Volodymyr Rybak (politician, born 1946)

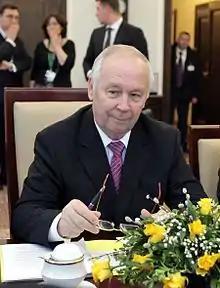
Rybak in 2013

Volodymyr Vasylyovych Rybak (born 3 October 1946) is a Ukrainian politician. He was the Chairman of the Verkhovna Rada from 13 December 2012 to 22 February 2014. Volodymyr Rybak is also the original leader of the predecessor of the Party of Regions, the Party of Regional Revival of Ukraine. He is a Merited Builder of Ukraine (1995).